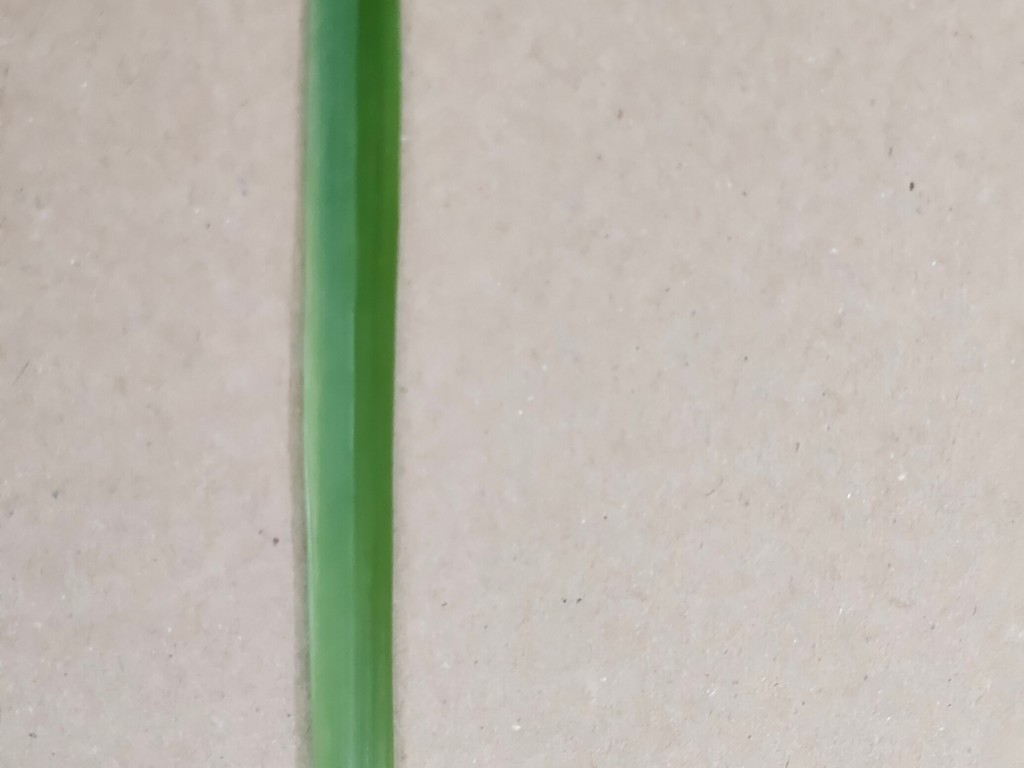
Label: Healthy